Tone row

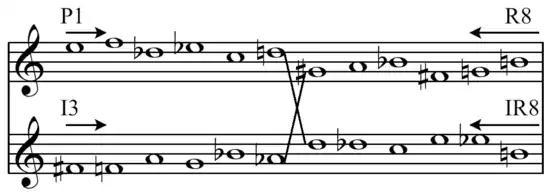
Principal forms of the tone row of Anton Webern's Variations for piano, Op. 27. Each hexachord fills in a chromatic fourth, with B as the pivot (end of P1 and beginning of IR8), and thus linked by the prominent tritone in the center of the row.File:Webern - Piano Variations op. 27 tone row.mid

Tone rows are designated by letters and subscript numbers (e.g.: RI, which may also appear as RI11 or RI–11). The numbers indicate the initial (P or I) or final (R or RI) pitch-class number of the given row form, most often with "c" = 0.